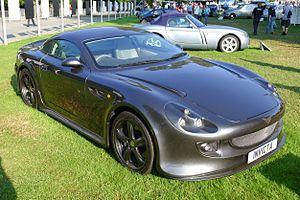
Invicta est un constructeur automobile anglais qui a existé par intermittence sur plusieurs décennies, de 1925 à 2012. Fondée à Cobham, Surrey en Angleterre, en 1925, elle disparut en 1933, pour renaître à Chelsea, près de Londres en 1933 pour disparaître de nouveau en 1938 et, enfin, renaître à Virginia Water, dans le Surrey, de 1946 à 1950. Plus récemment, le nom fut repris pour l'Invicta S1, voiture de sport produite entre 2004 et 2012 à Chippenham, Wiltshire.